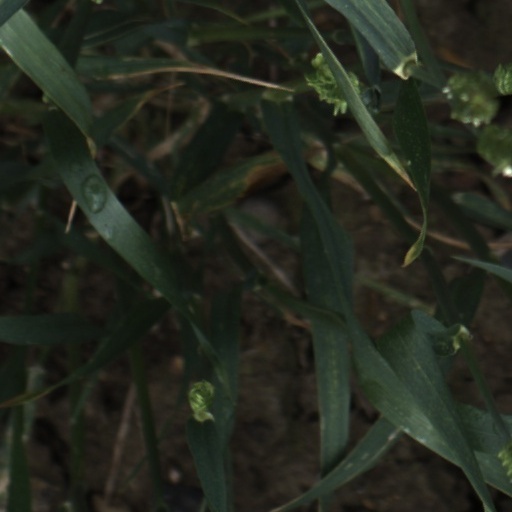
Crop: wheat